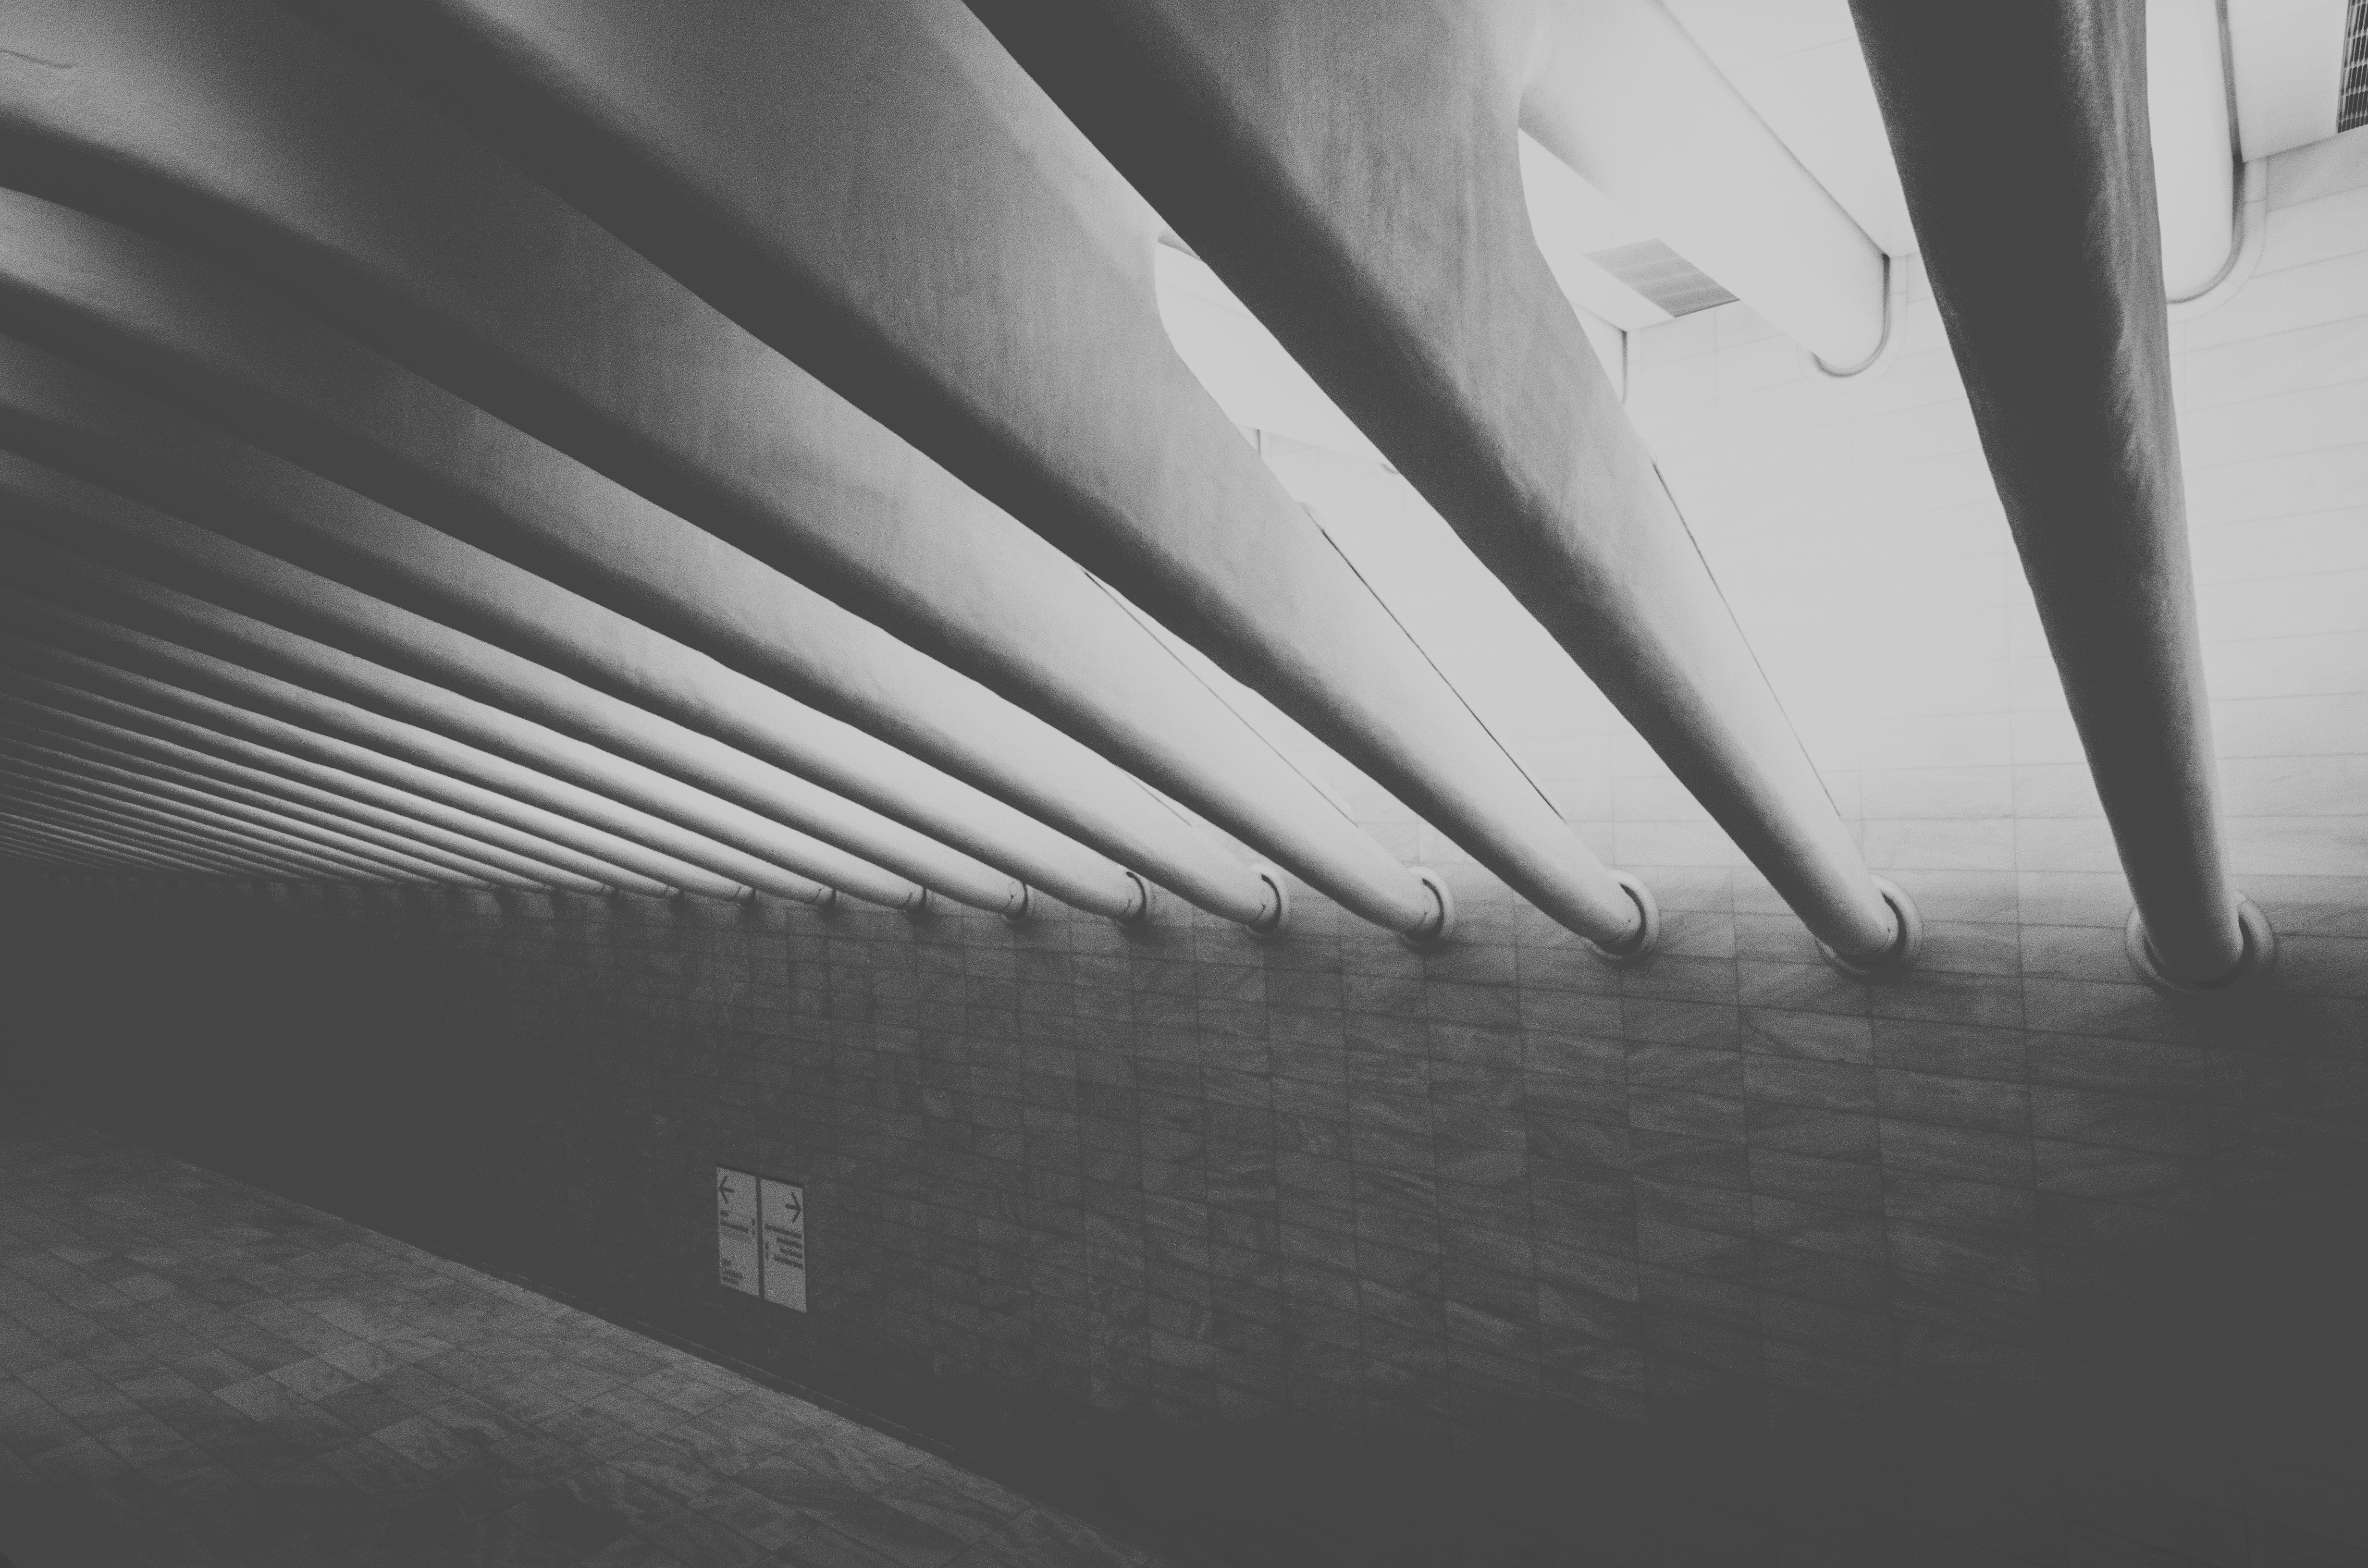
light, black and white, white, photography, sunlight, atmosphere, line, color, shadow, darkness, black, monochrome, drawing, symmetry, shape, monochrome photography, atmospheric phenomenon